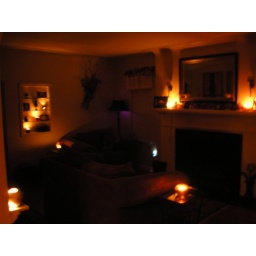
i put a black light in the lamp but it didn't really do anything